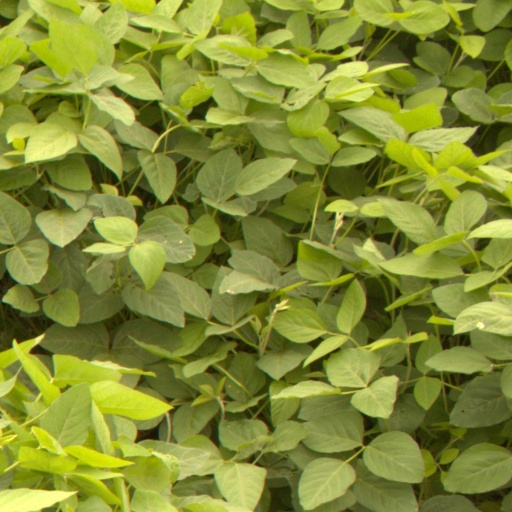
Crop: soybean